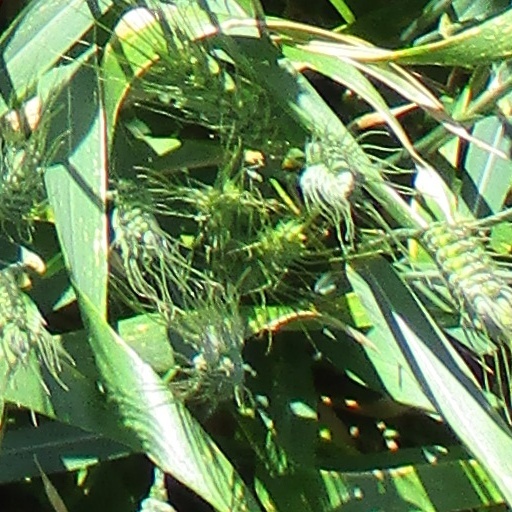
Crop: wheat